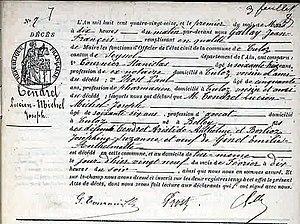
acte de décès montrant bien qu'il est mort à 66 ans et ne peut pas être né en 1825
Lucien Tendret, avocat puis bâtonnier qui vécut à Belley, est un gastronome et un auteur culinaire français resté à la postérité pour son livre La Table au pays de Brillat-Savarin, publié en 1892, où il donne de nombreuses recettes de la vieille cuisine du Bugey, des descriptions touchantes de ce joli pays et un florilège de citations souvent amusantes.